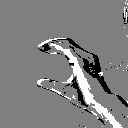
ASL letter: c